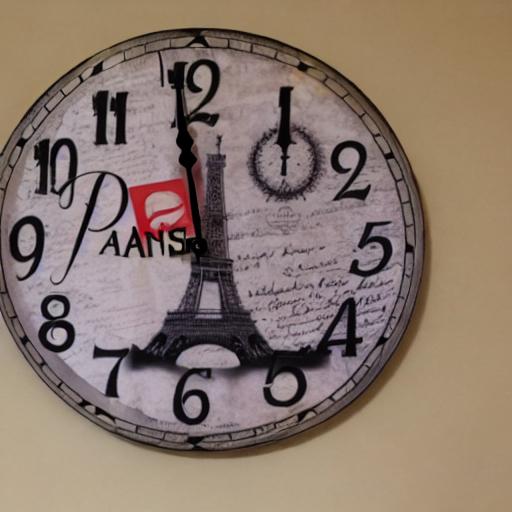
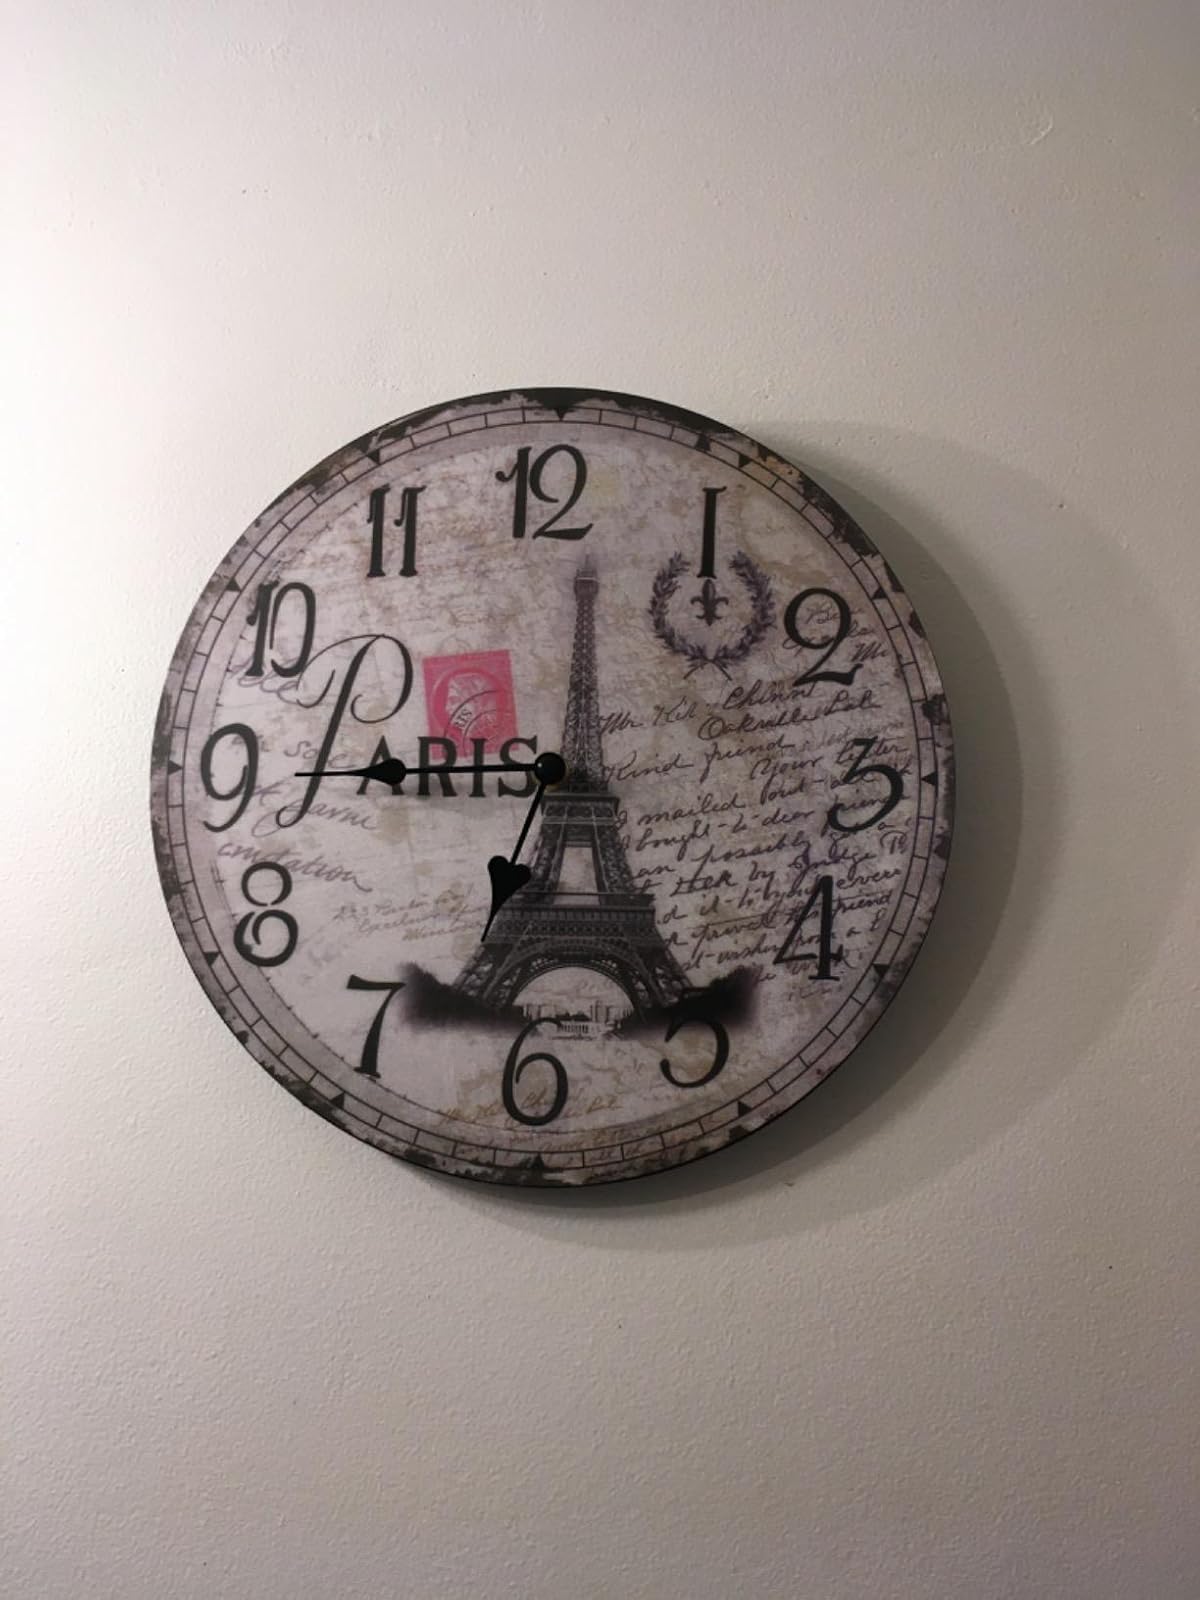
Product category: clock
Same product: no